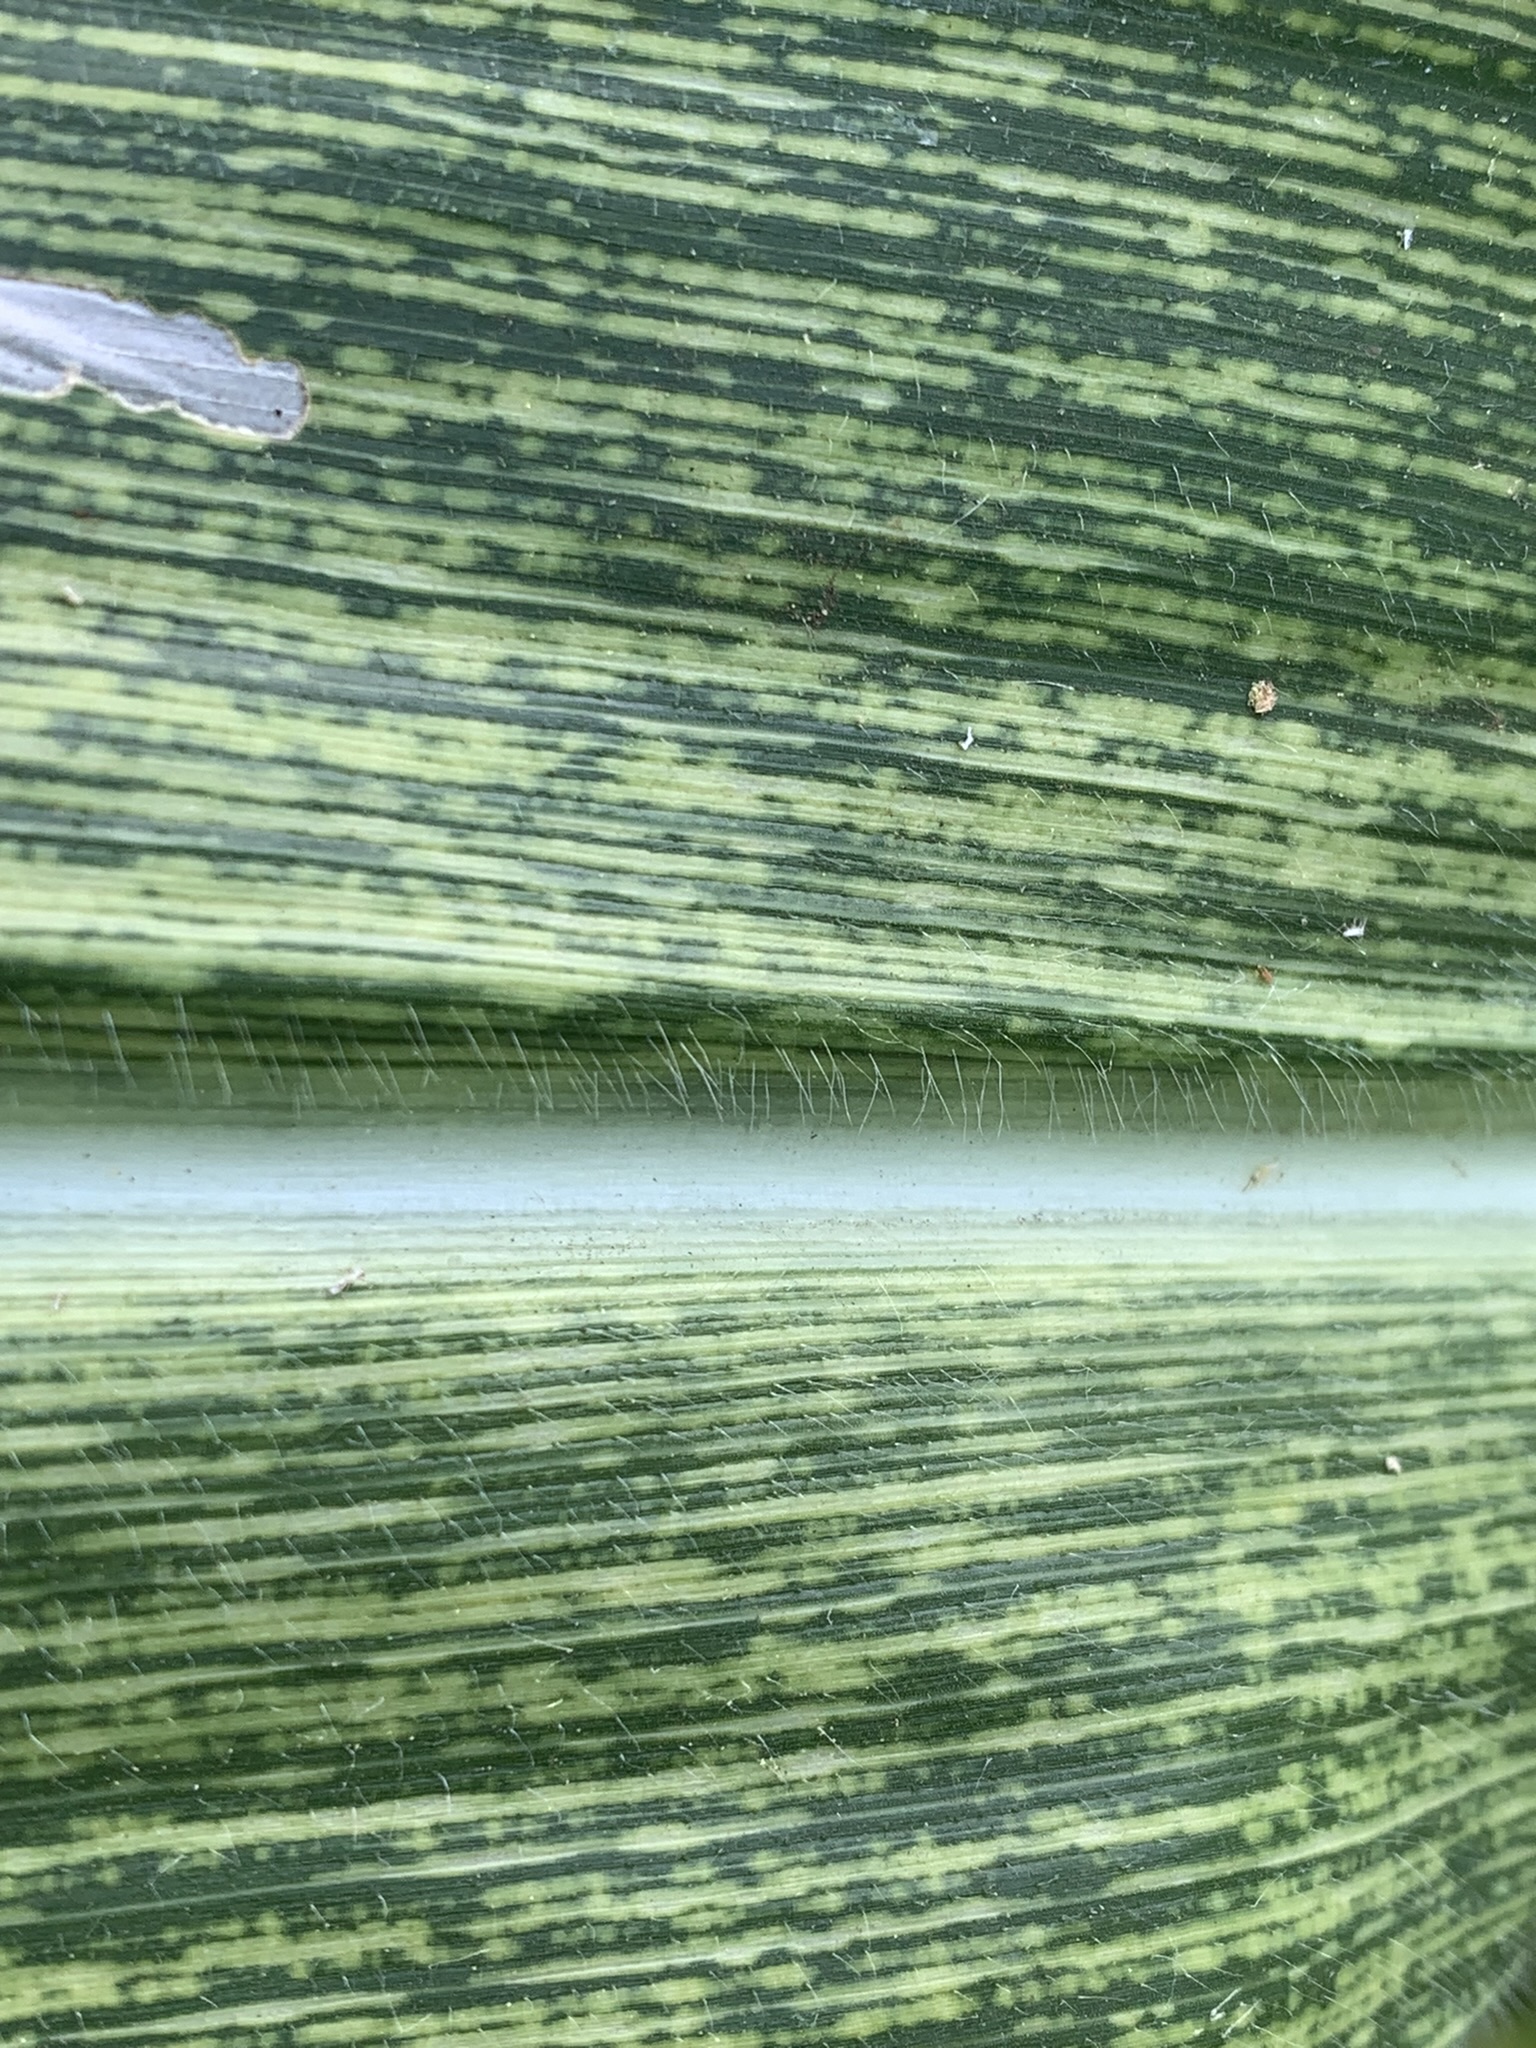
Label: MSV